Robert Donley

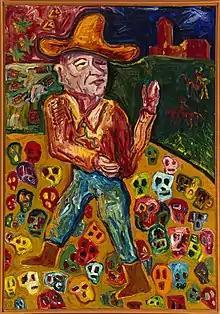
"LBJ", 1968, oil on canvas, 46" x 31"

Through the 1960s and 1970s, Donley remained active in civil rights and anti-war protests. After this time, Donley's involvement in protest art continued. In 1982, his painting "On Target", was part of the Atomic Salon: Artists Against Nuclear War at Feldman Gallery in New York to bring awareness to nuclear disarmament. In 1983, "Capitulation" was exhibited in Chicago Area Artists of Peace at the Peace Museum in Chicago in an effort to bring awareness to peace in the midst of the Cold War. In the same year, his work was exhibited at Nexus Gallery in Atlanta, Georgia in "What Artists Have to Say about Nuclear War". A year later, his work was shown in Artists Call Against Intervention in Central America at Frumkin Struve Gallery in Chicago. In the late 1990s, "East Side, West Side" traveled throughout Southeast Asia and China as part of a show to build a "new bridge between different cultures... [and, thus] seek to contribute to the larger goal of greater global harmony in the twenty-first century."